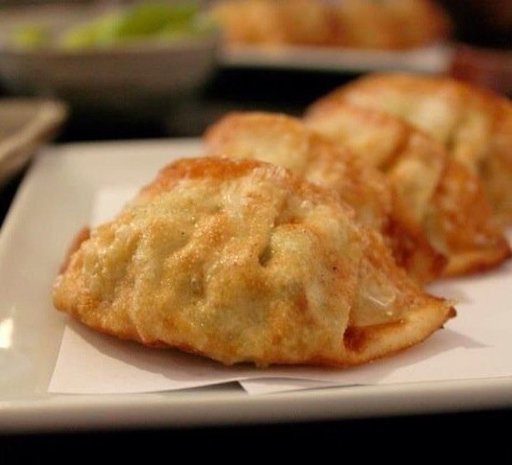
Label: gyoza